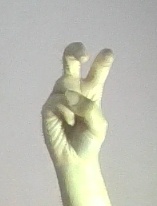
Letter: toot